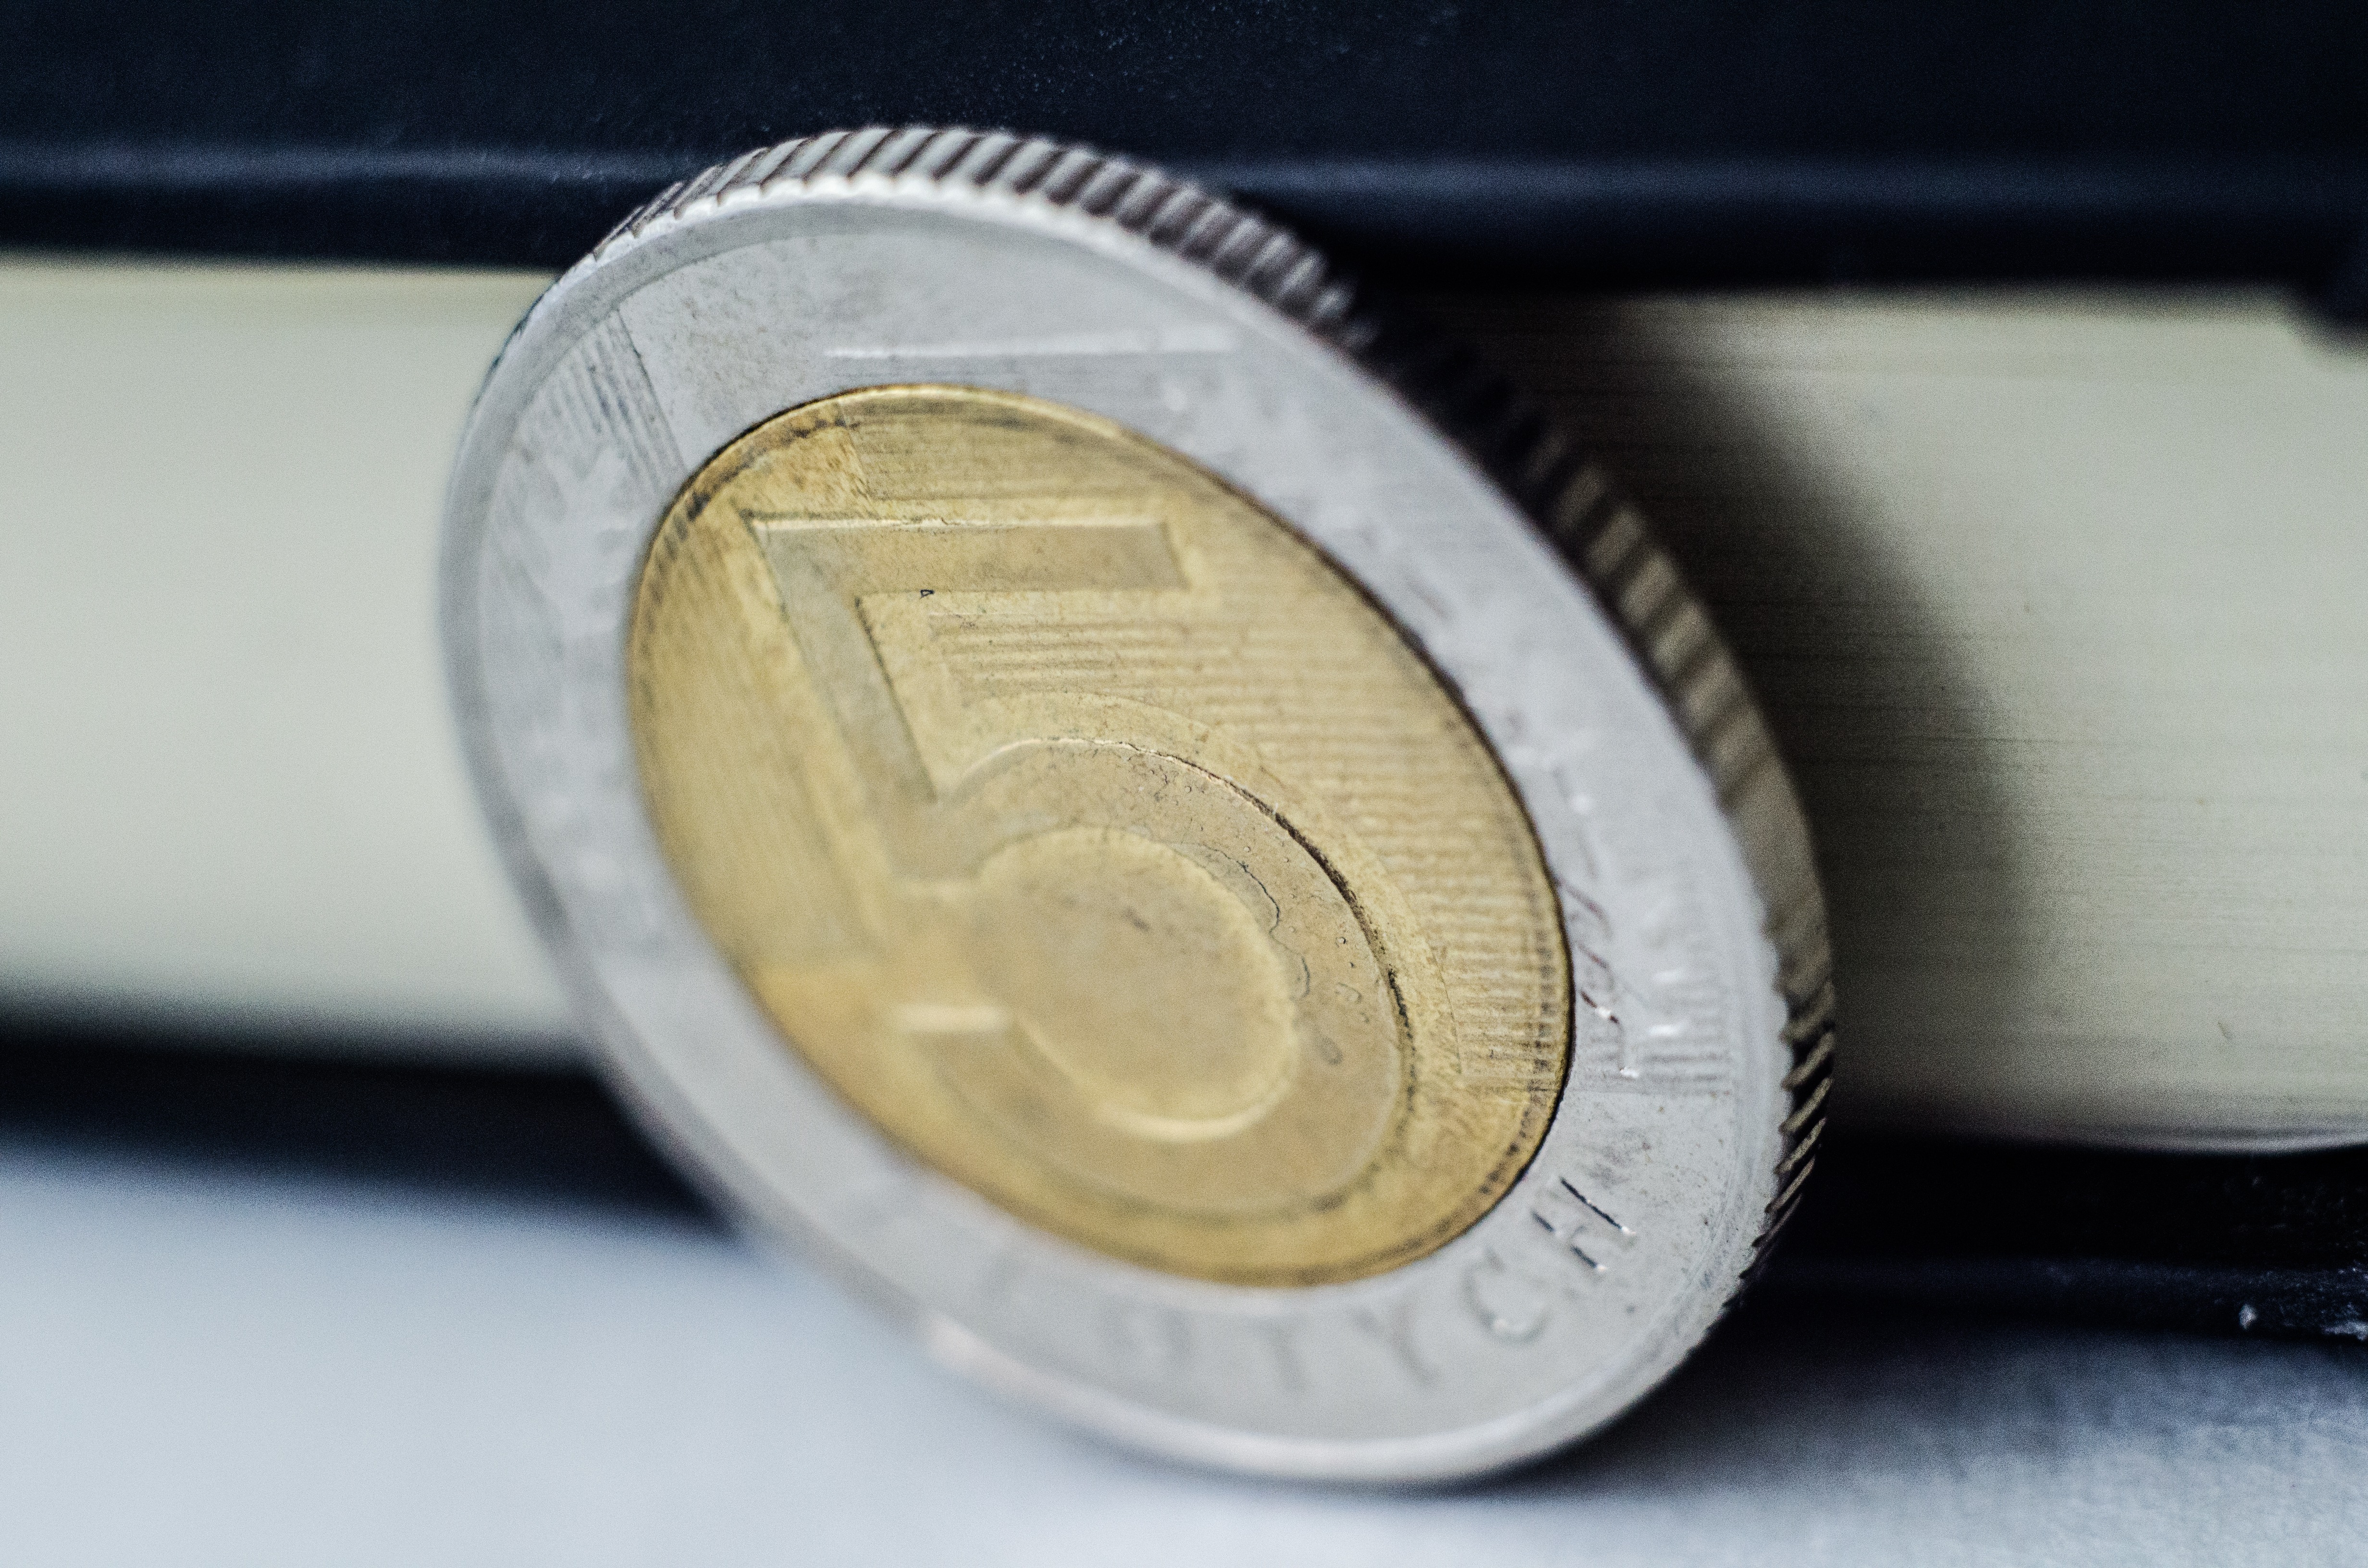
hand, money, business, card, close up, cash, currency, coin, dime